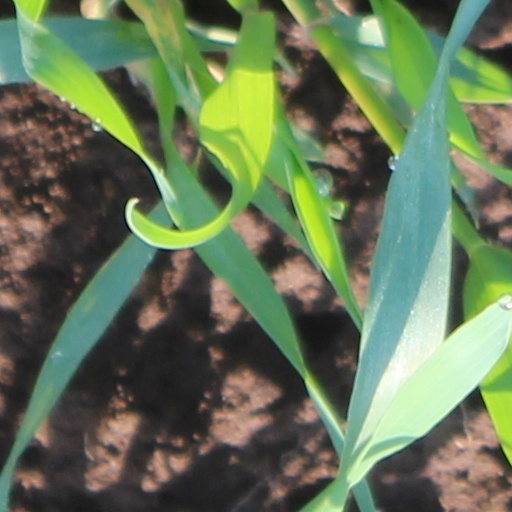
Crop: wheat